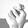
ASL letter: N